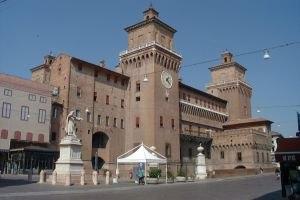
Torquato Tasso, connu en français sous l'appellation Le Tasse, est un poète italien, né le 11 mars 1544 à Sorrente, mort le 25 avril 1595 à Rome, passé à la postérité pour son épopée, La Gerusalemme liberata, poème épique où il dépeint, à la manière des romans de chevalerie, les combats qui opposèrent les chrétiens aux musulmans à la fin de la Première croisade, au cours du siège de Jérusalem. Souffrant depuis ses 30 ans de maladie mentale, il mourut alors que le pape allait le couronner « roi des poètes ». Jusqu'au début du XIXᵉ siècle, Le Tasse fut l'un des poètes les plus lus en Europe : Jean-Jacques Rousseau fut un de ses admirateurs ; il aimait lire et relire Le Tasse, dont il cite un vers dans Les Rêveries du promeneur solitaire. Auguste Comte en fit le représentant de la littérature épique moderne dans son calendrier positiviste, et Simone Weil voyait dans la « Jérusalem délivrée » l'une des plus hautes expressions de l'espérance chrétienne.